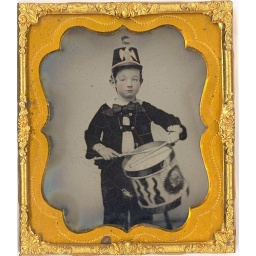
1/6 plate ambrotoype of little boy dressed in his uniform and playing a drum. I love his hat!